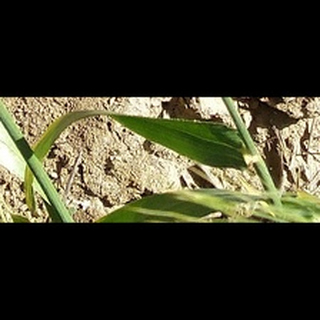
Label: healthy_wheat